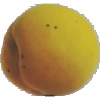
Label: Peach 2